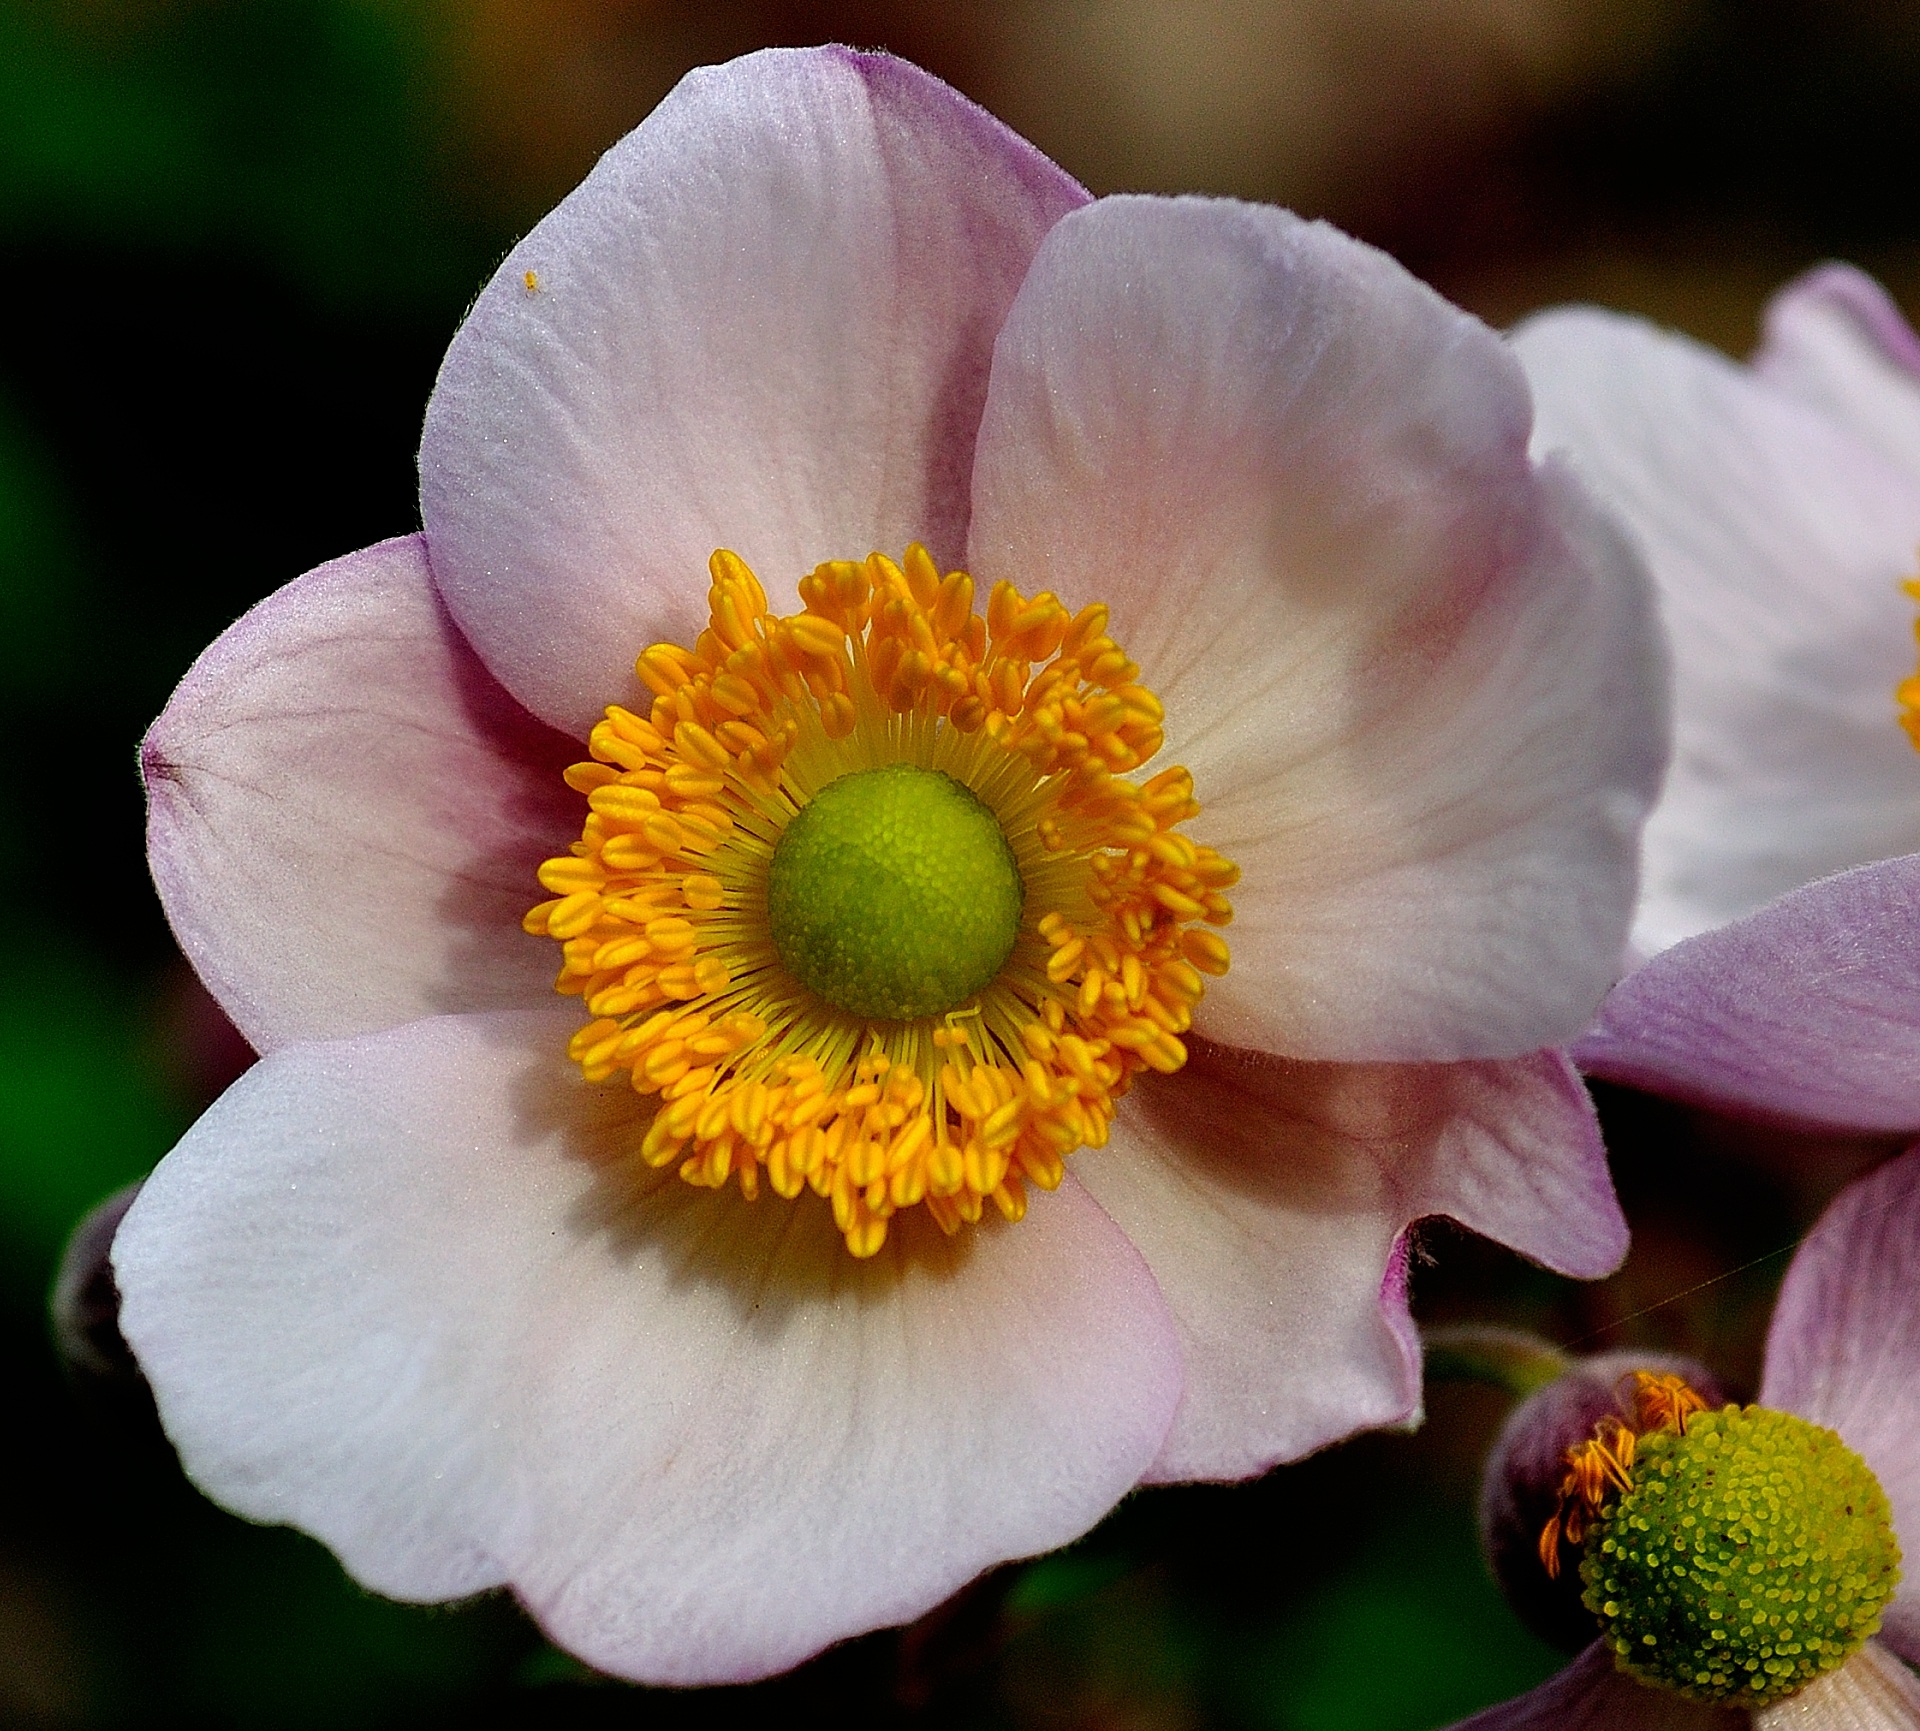
nature, blossom, plant, flower, petal, bloom, floral, wild, pollen, spring, botany, yellow, pink, flora, wildflower, close up, wildflowers, beauty, beautiful, macro photography, flowering plant, land plant